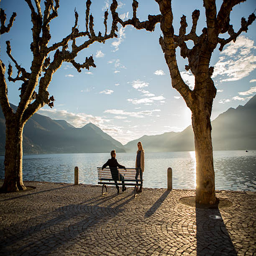
people chatting by the lake at sunset